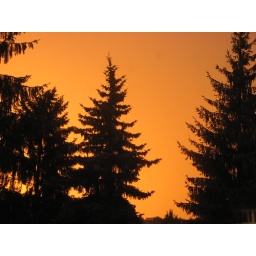
evening sky in front of my house after a thunderstorm